Ferdinand Martini

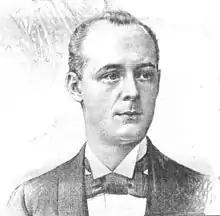
Ferdinand Martini (1896)

Ferdinand Martini (1 September 1870 – 23 December 1930) was a German film actor. He appeared in 38 films between 1920 and 1931. He was born in Munich and died in Germany.